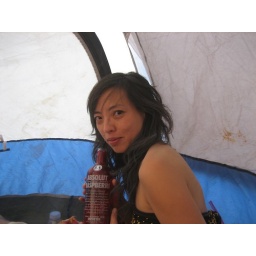
party in green tortoise camp with Vodka Absolut